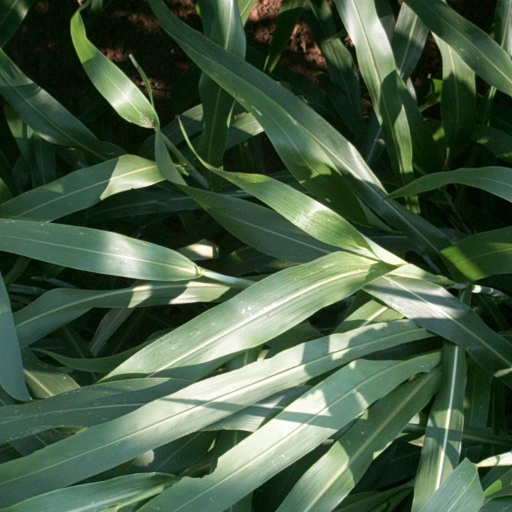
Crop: sorghum